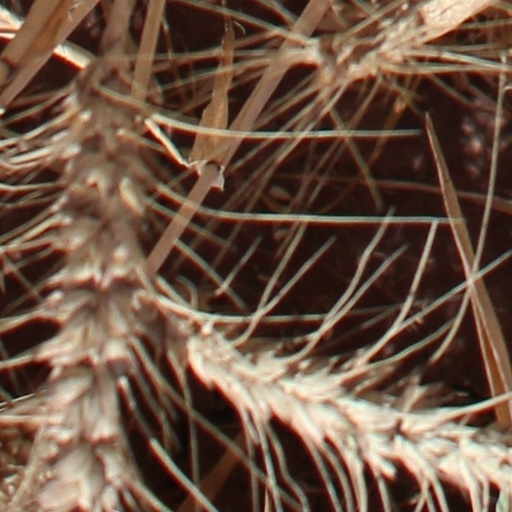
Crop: wheat